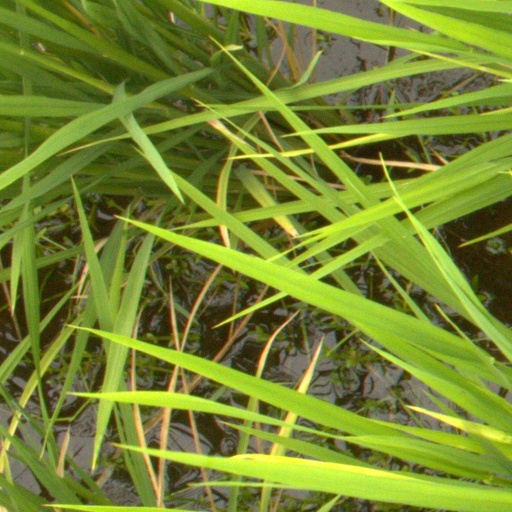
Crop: rice